Michel Daigle

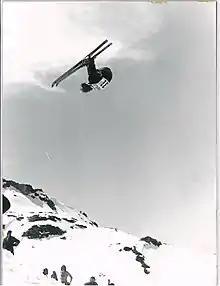
Michel Daigle completing a double front flip at the 1971 Whistler Gelandesprung. Daigle finished in 1st place.

In 1972, Daigle was featured in Warren Miller's film Winter People in which he appeared during a segment on Mike Wiegele Helicopter Skiing.